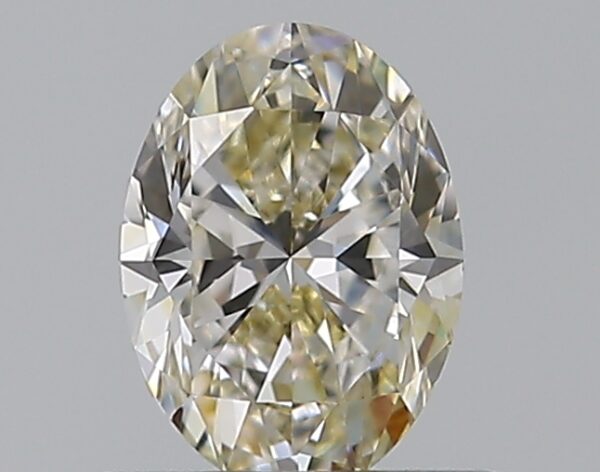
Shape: oval
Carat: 0.5
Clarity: SI1
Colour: K
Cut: EX
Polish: EX
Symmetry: VG
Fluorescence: F
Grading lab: GIA
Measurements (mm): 6.03 x 4.4 x 2.81